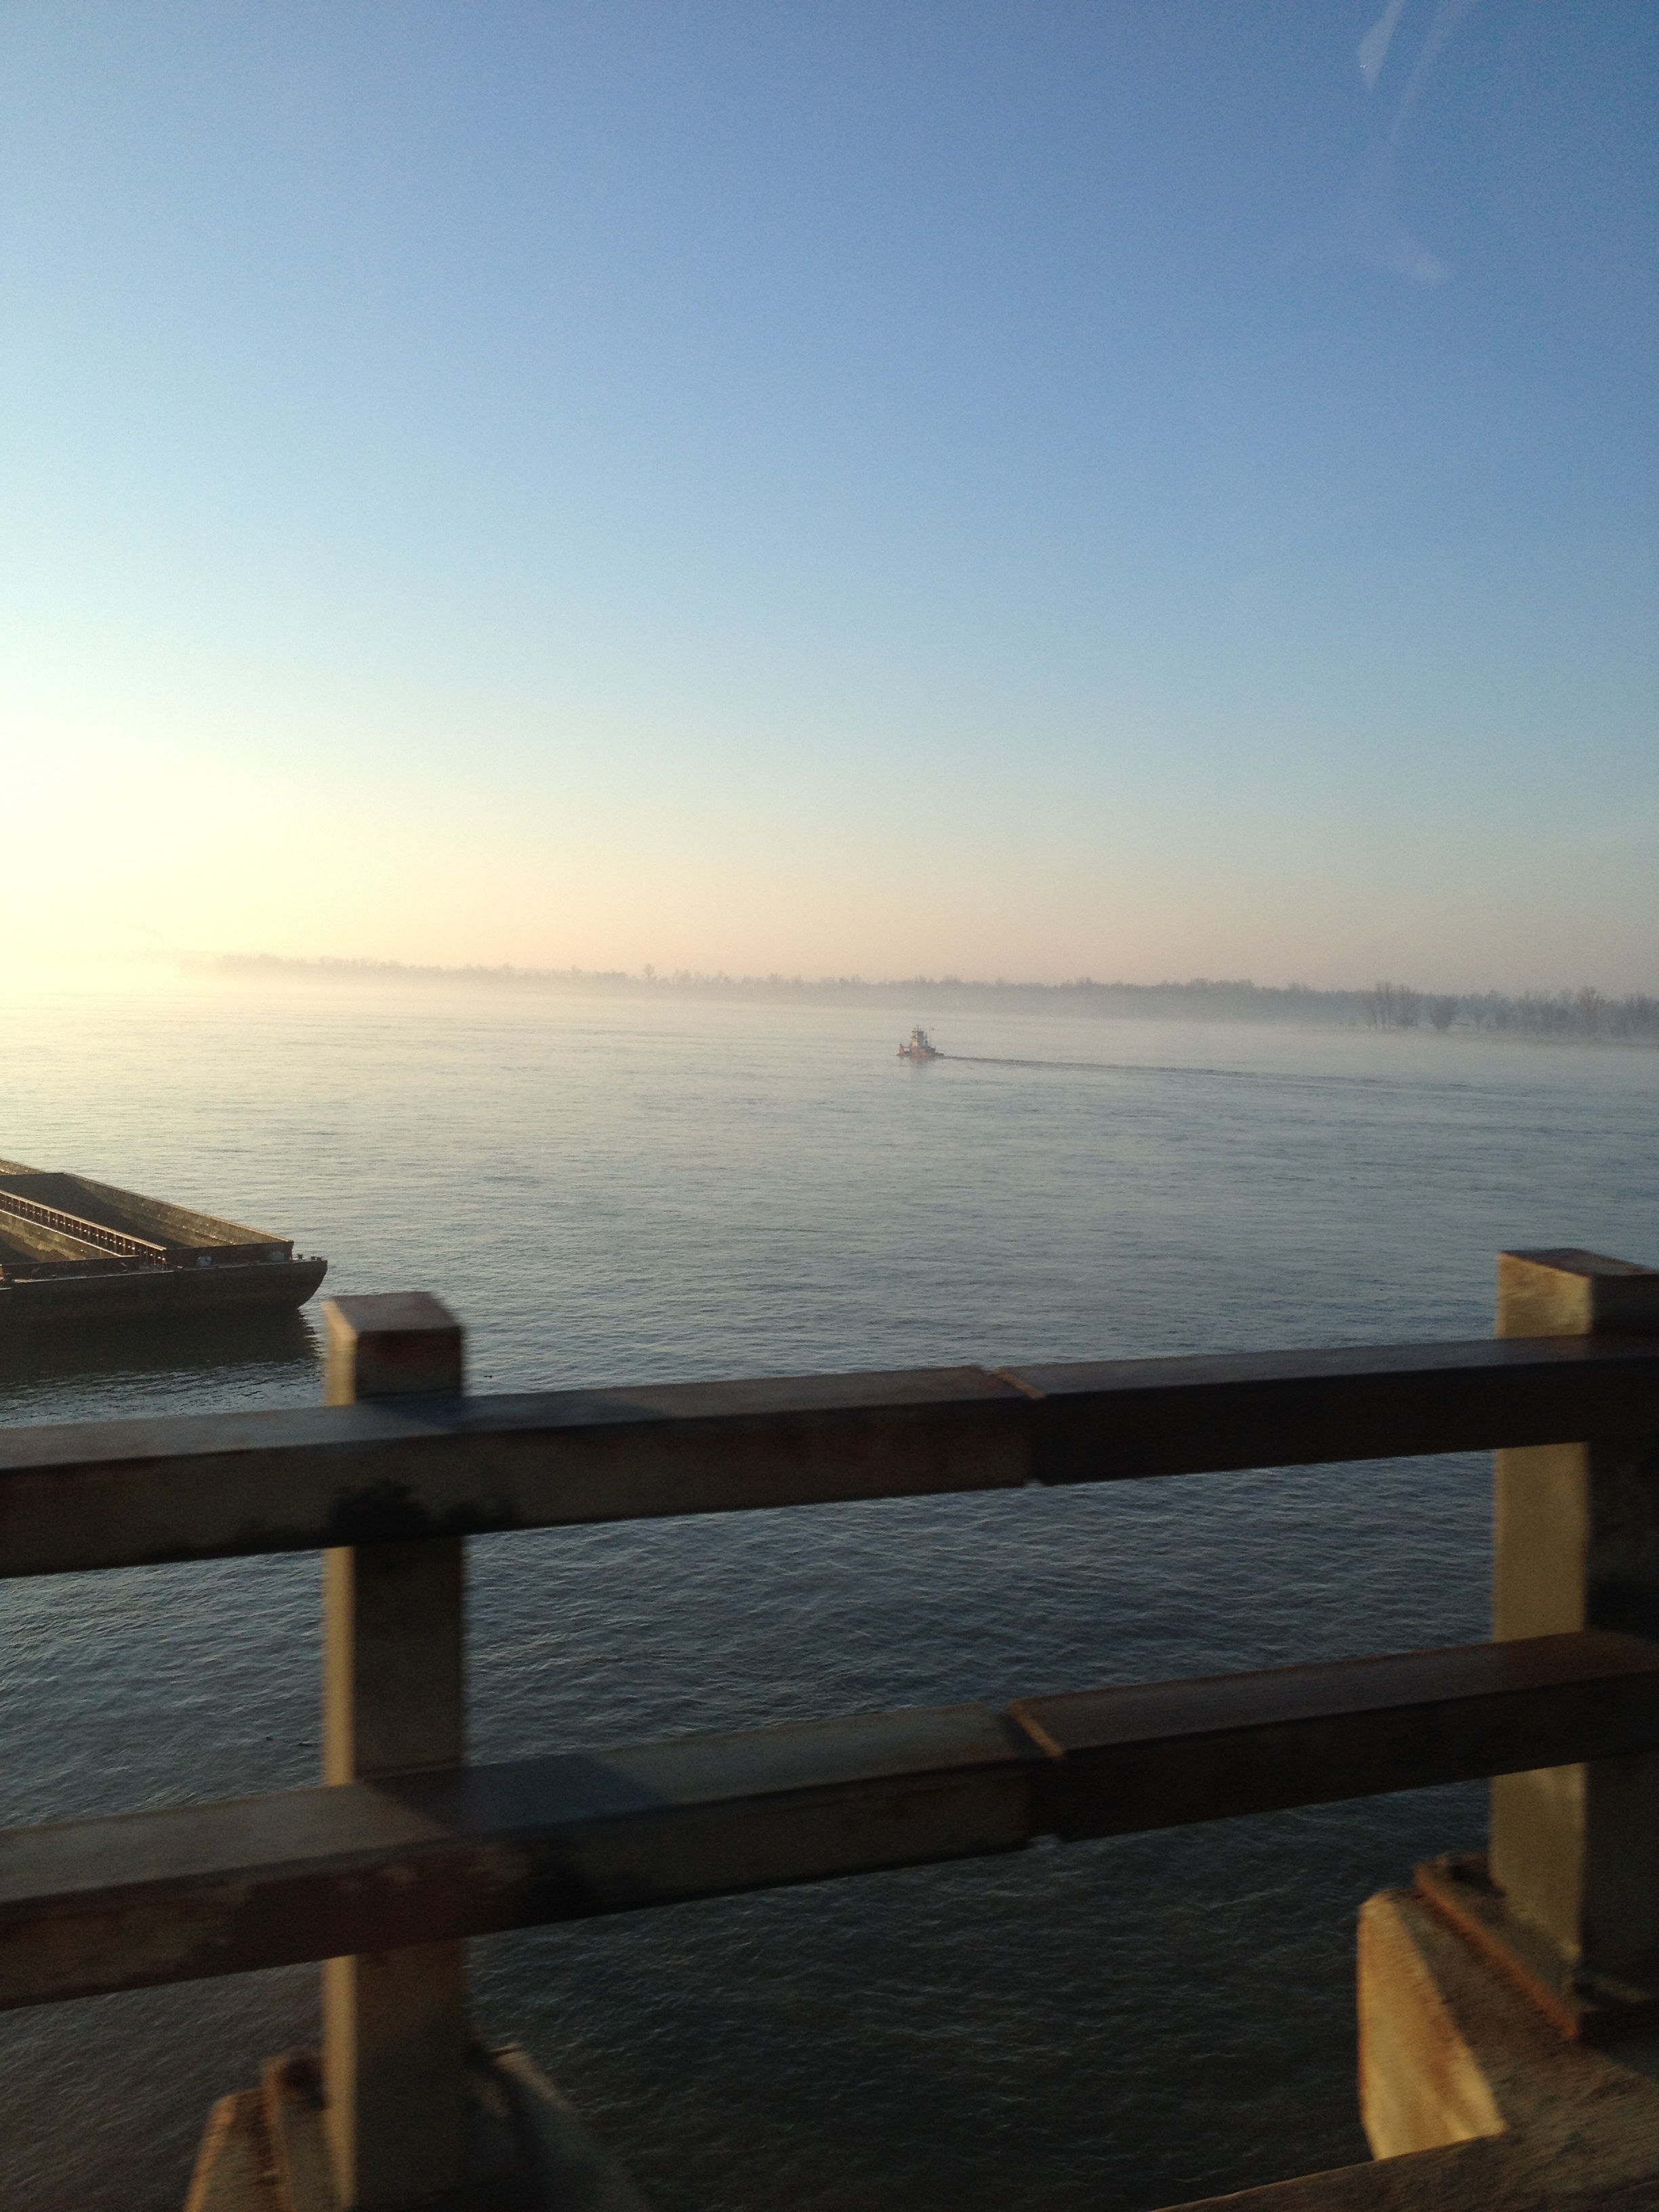
beach, sea, coast, ocean, horizon, sunrise, sunset, sunlight, morning, shore, wave, dawn, pier, vacation, dusk, evening, bay, body of water, breakwater